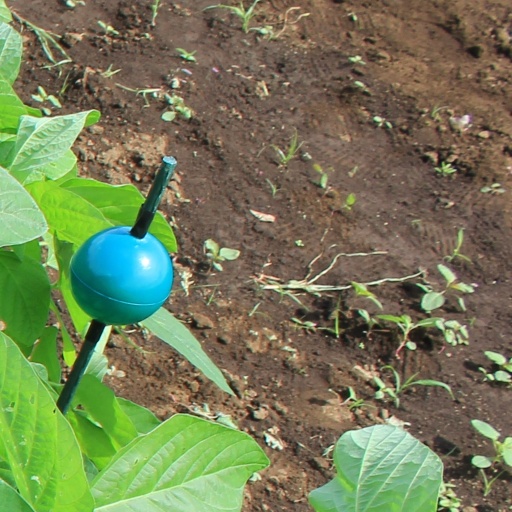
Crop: soybean